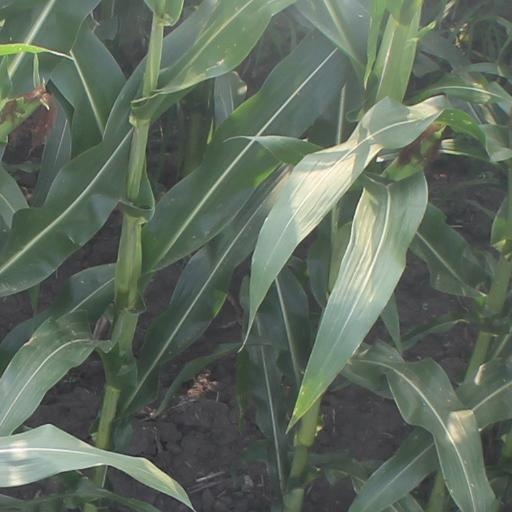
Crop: maize; corn